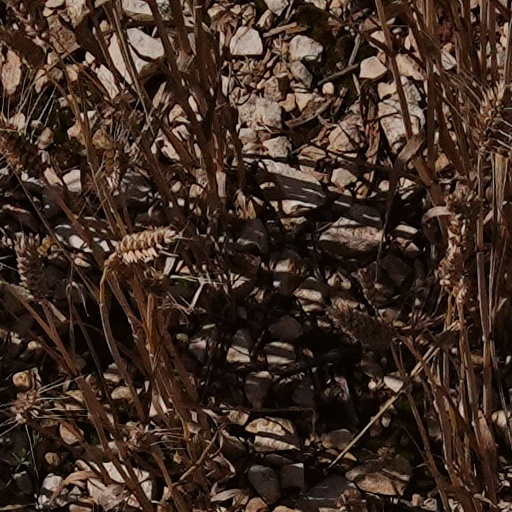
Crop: wheat